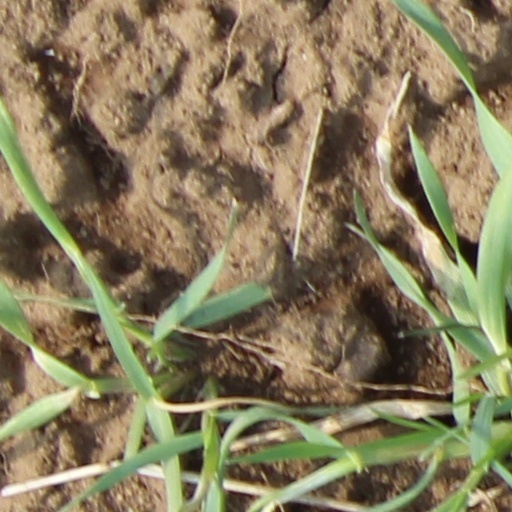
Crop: wheat